German Evangelical St. Johns Church (Hebron, North Dakota)

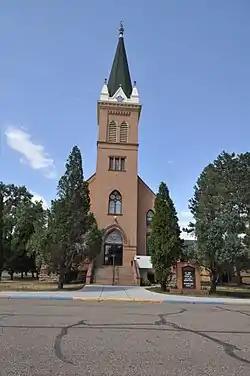

The German Evangelical St. Johns Church on Church Avenue in Hebron, North Dakota, also known as the Deutsche Evangelische St. Johannes Kirche, is now known as St. John United Church of Christ. The church building was listed on the National Register of Historic Places in 2001.